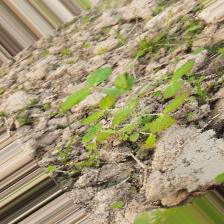
Label: Lentil Rust